Douglas Mackinnon

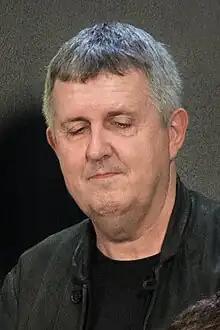
Mackinnon in 2018

Douglas Mackinnon is a Scottish film and television director from Portree, Isle of Skye.